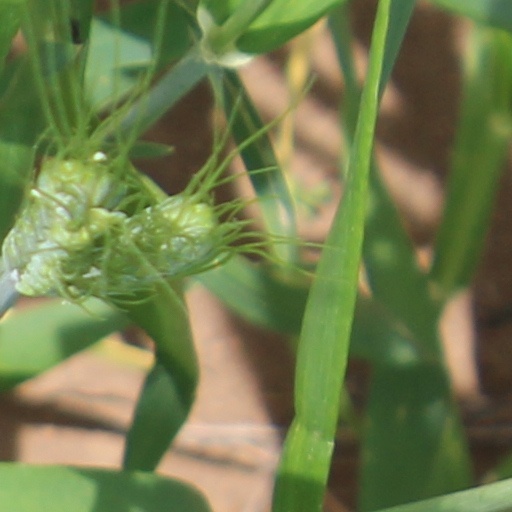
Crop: wheat